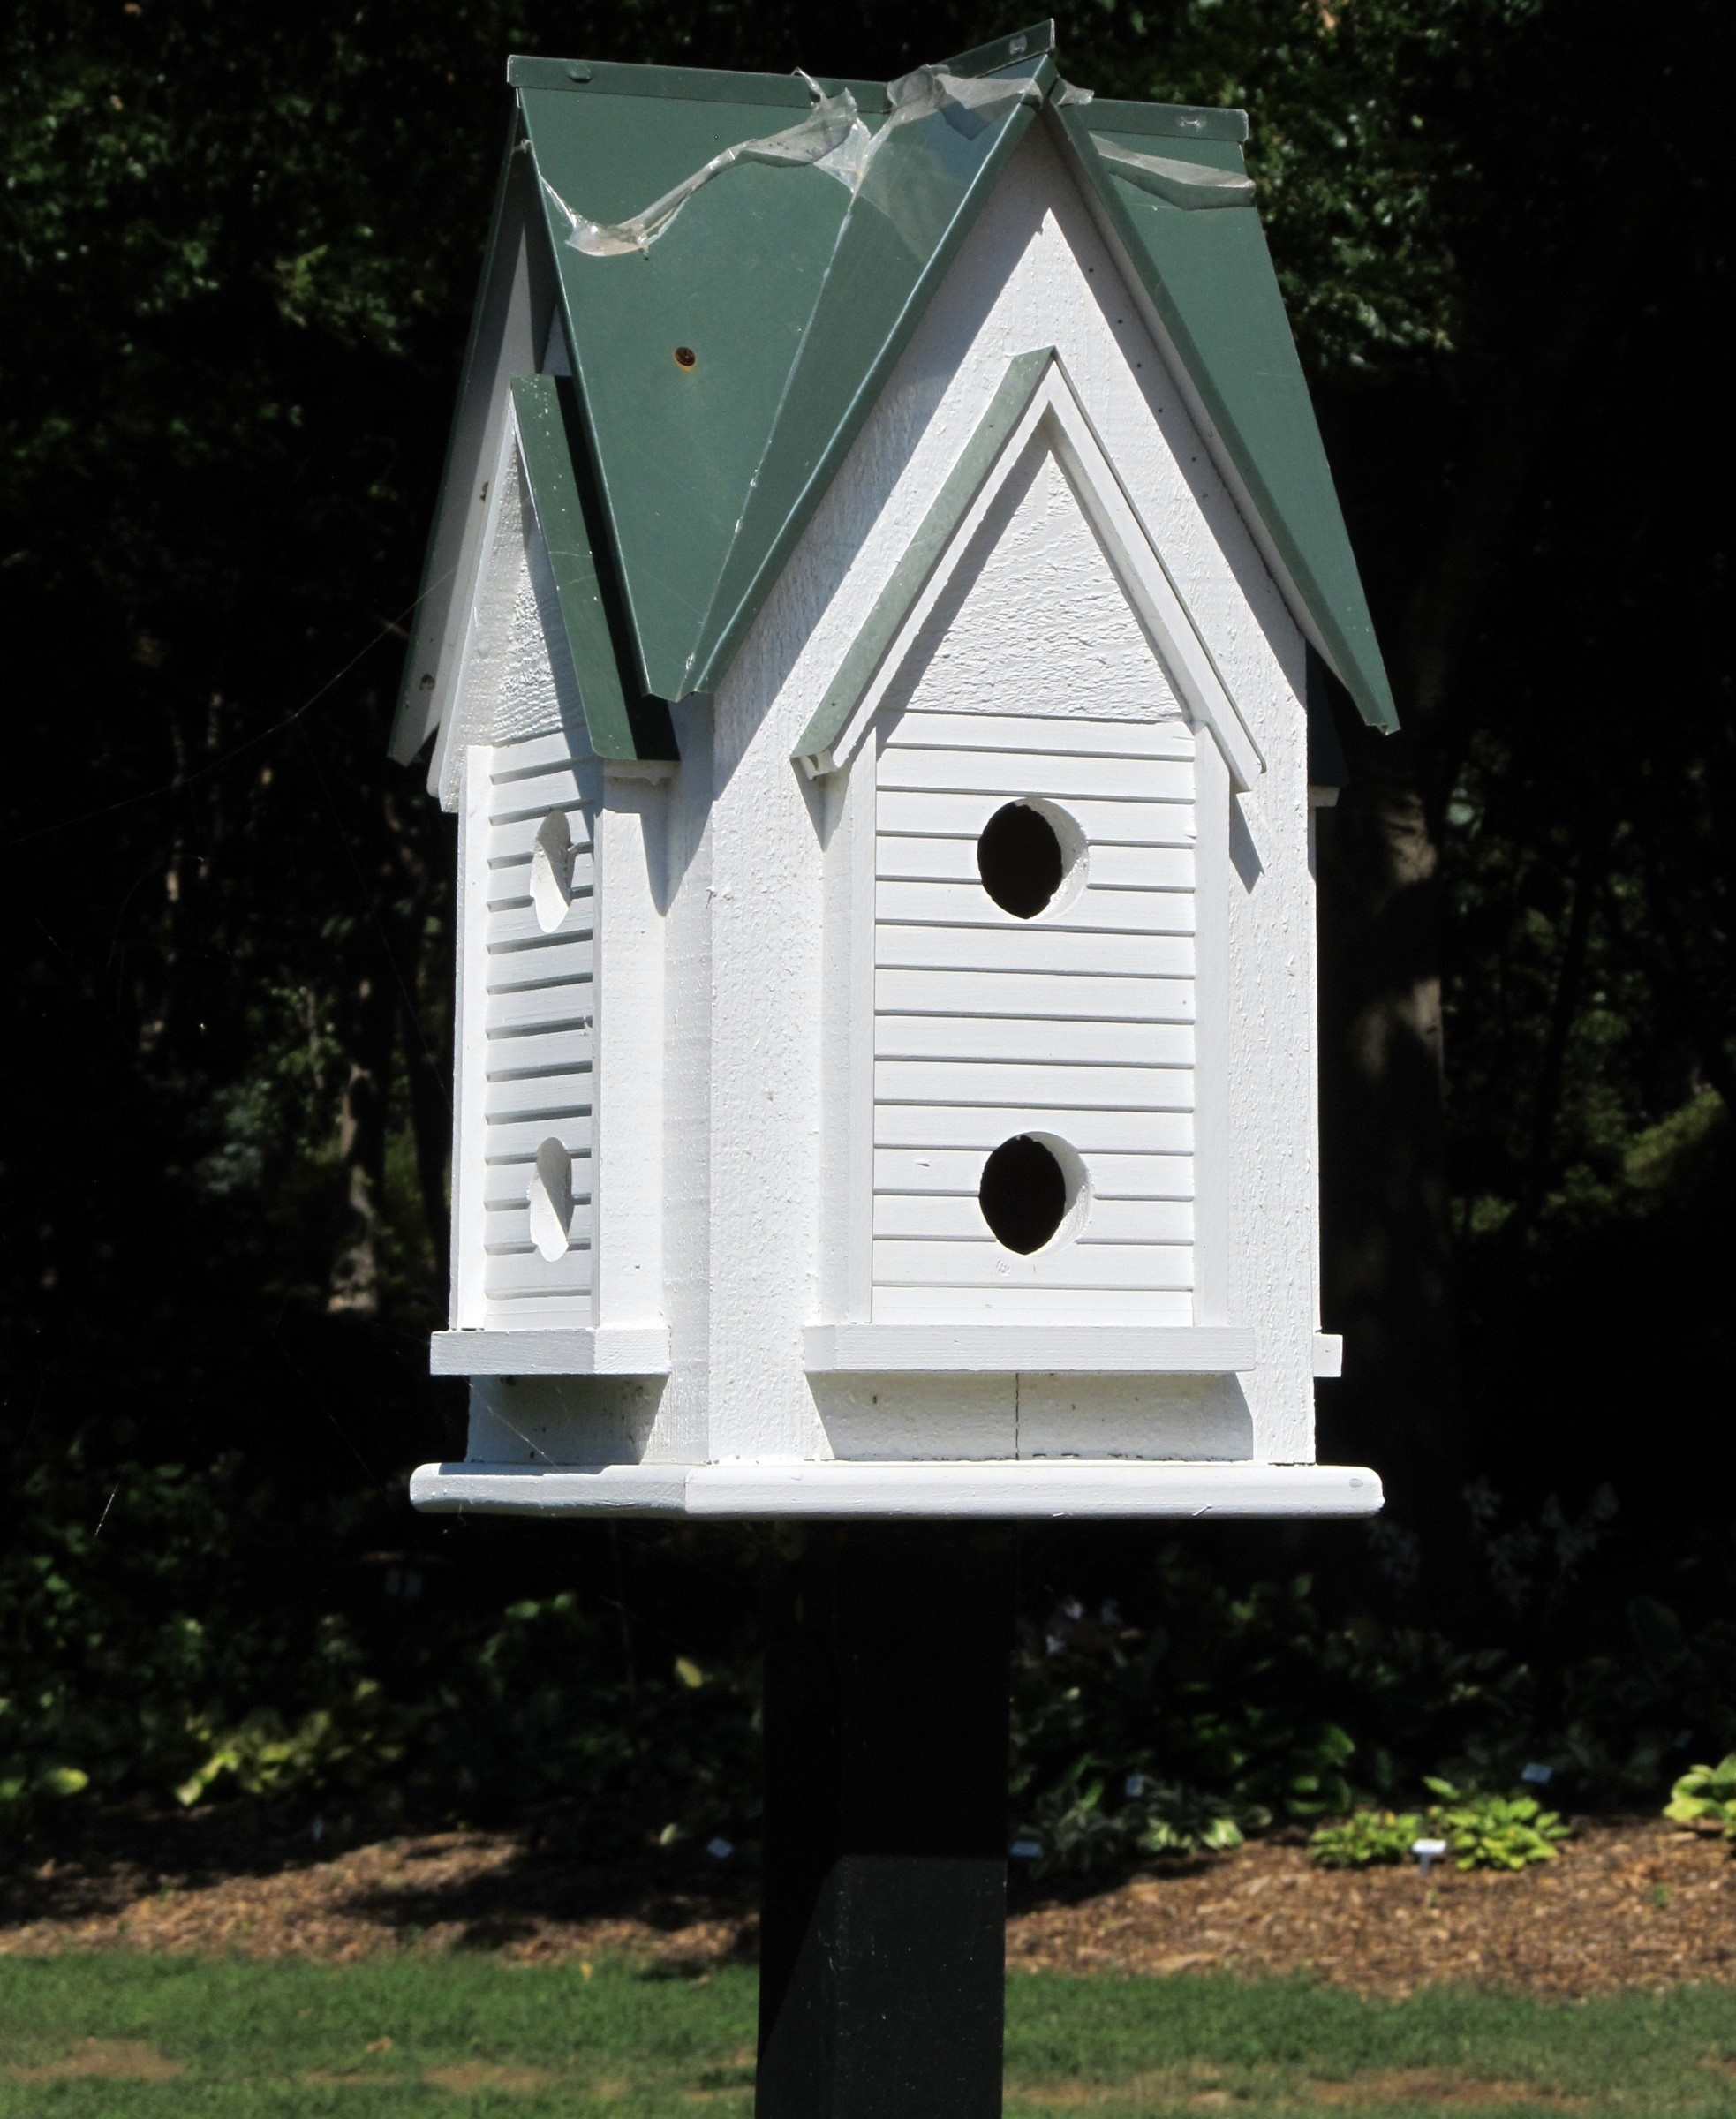
white, building, chapel, lighting, birds, nest, birdhouse, bird house, birds house